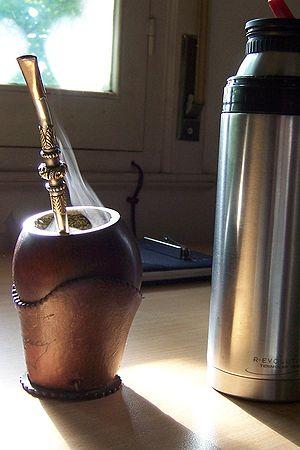
Le maté est une boisson traditionnelle sud-américaine issue de la culture des Amérindiens Guaranis, préparée en infusant des feuilles de yerba mate, une espèce amazonienne proche du houx. Le maté est un stimulant, améliorant la réactivité et les capacités de concentration, et sa consommation à long terme apporte plusieurs effets bénéfiques sur la santé.